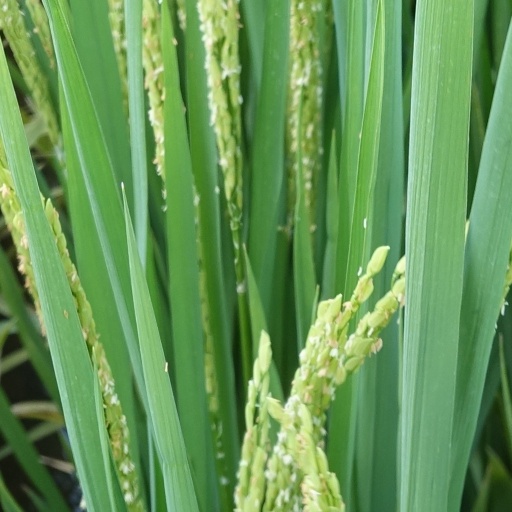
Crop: rice